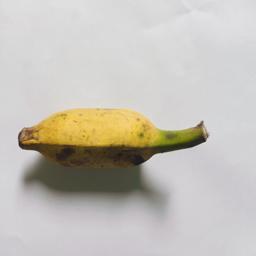
Ripeness: Ripe